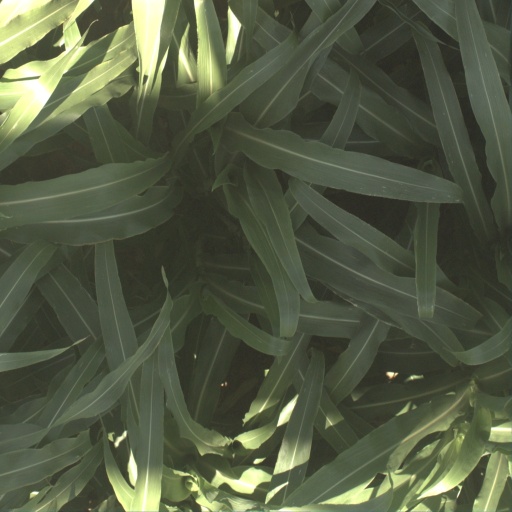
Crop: sorghum